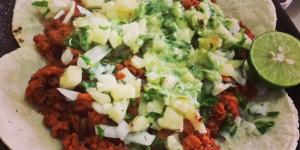
soya al pastor con achiote